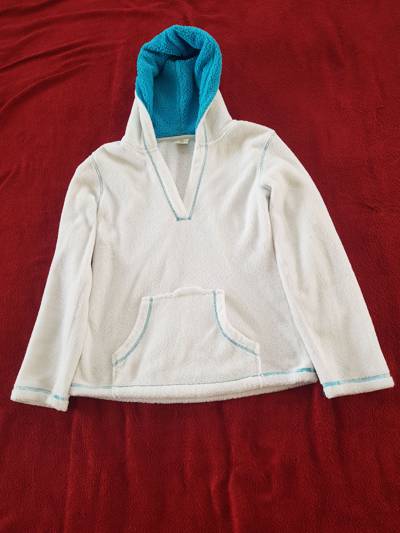
Waste category: clothes